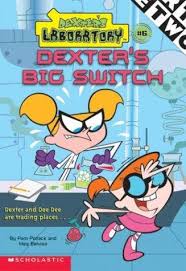
Portrait style: Cartoon Portrait